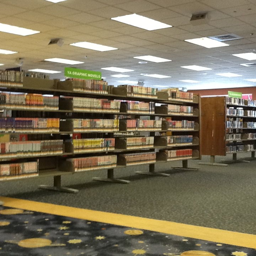
would head next - i could spend all day here .